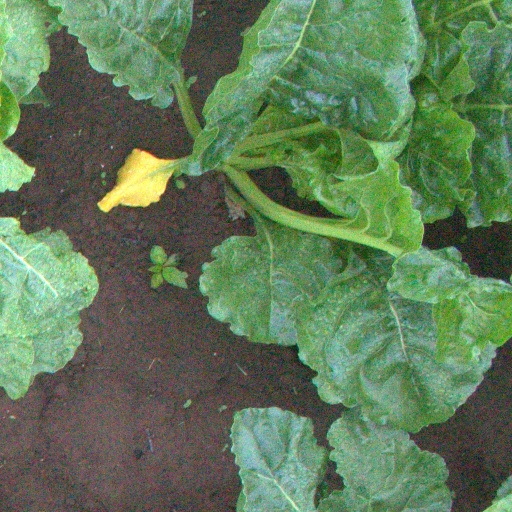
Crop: sugar beet